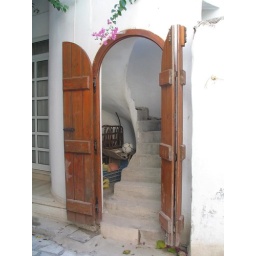
A door in Ierapetra, South coast